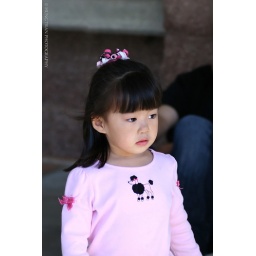
girl in a pink poodle shirt